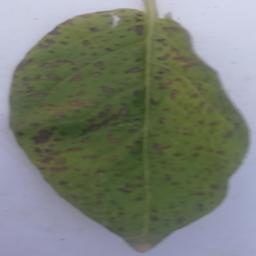
Etiqueta: Tizon_Temprano